Sierra Highway

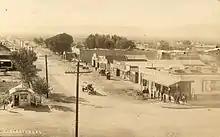
1918, Lancaster, California. Looking south on Sierra Highway, at the intersection with Lancaster Boulevard.

The first recorded journey along what would become El Camino Sierra was by Jedediah Smith in 1826. The trail was in common use by prospectors passing through the area because of the California Gold Rush and Comstock Lode. While still mostly a dirt road, several people began promoting El Camino Sierra as a scenic route. In 1910, the "Los Angeles Times" announced that Governor Gillet had announced funding to construct a new road to connect El Camino Real with Yosemite National Park. When finished, a new "wonderful circuit" route would be complete and El Camino Sierra would become "one of the most beautiful scenic routes in the world." In 1912, the Southern Pacific Railroad published an article called "Two Mules and a Motorist" in which the author's trip down El Camino Sierra was detailed, promoting the trail as a scenic side trip, via pack mules, from its rail lines. In 1915, the California Teachers Association distributed a promotional book to the annual convention of the National Education Association. This book contained an article that sung the praises of this "soon-to-be-world-famous highway" called El Camino Sierra. While noting that it was still mostly an unimproved trail, the article assured the readers that county and state officials were working frantically to upgrade the route and, with the aid of convict labor, this would soon be a "boulevard the entire distance from Los Angeles to Lake Tahoe." The article concluded by stating El Camino Sierra was "a highway with a hundred by-ways, each by-way with a hundred wonders". The article also implored the state legislature to extend El Camino Sierra to Truckee, Quincy and Susanville using a route similar to modern State Route 89, SR 70 returning to US 395.